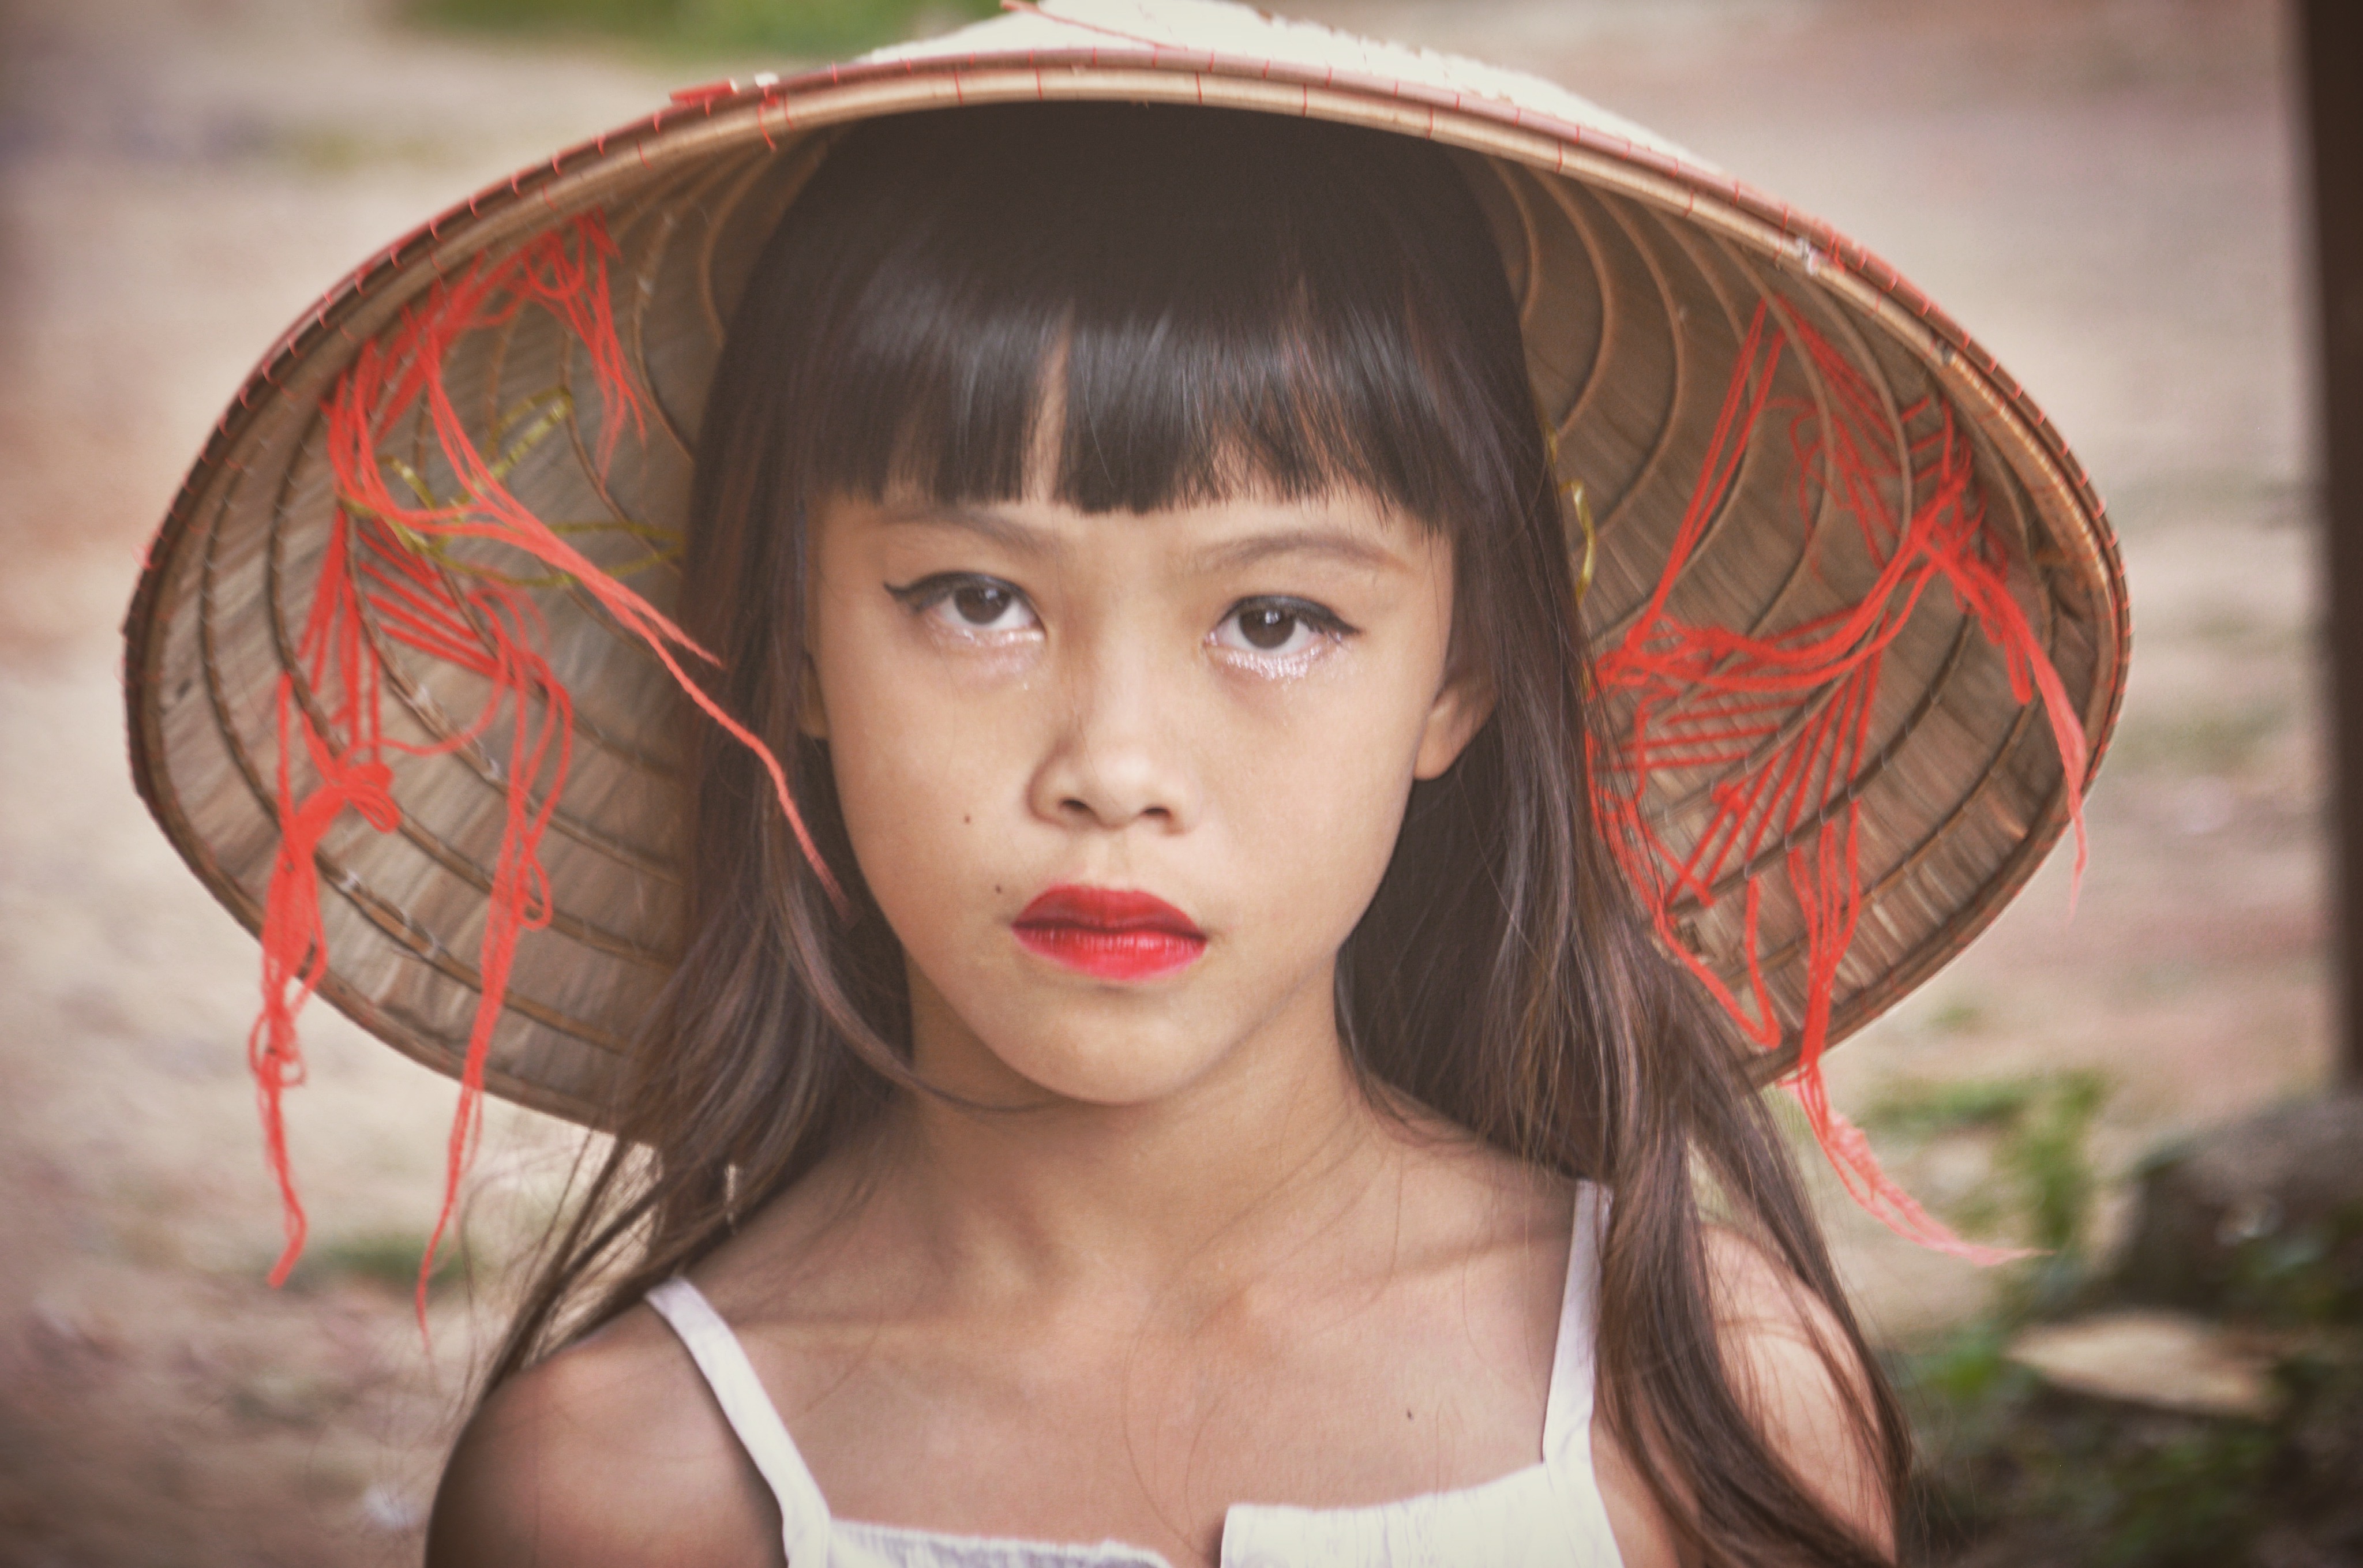
little girl, beautiful, art, tradition, children, long hair, human hair color, girl, beauty, lady, eye, black hair, headgear, brown hair, portrait photography, portrait, hat, sun hat, hair accessory